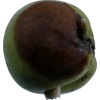
Label: Apple 12